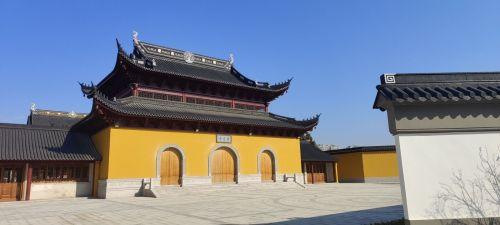
地标名称：白马寺
所在城市：苏州市·相城区